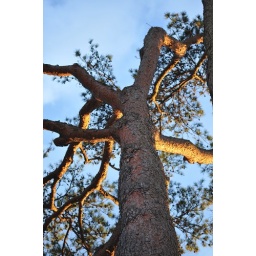
pine tree lit by the setting sun